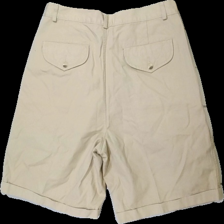
View: back
Type: Shorts
Category: Ladies
Brand: Missing
Colors: Beige
Material: 100% cotton
Cut: Regular
Size: 48
Season: Summer
Damage location: top center
Damage 2 location: middle left
Damage 3 location: bottom right
Price range: 50-100
Recommended usage: Reuse
Description: beige shorts